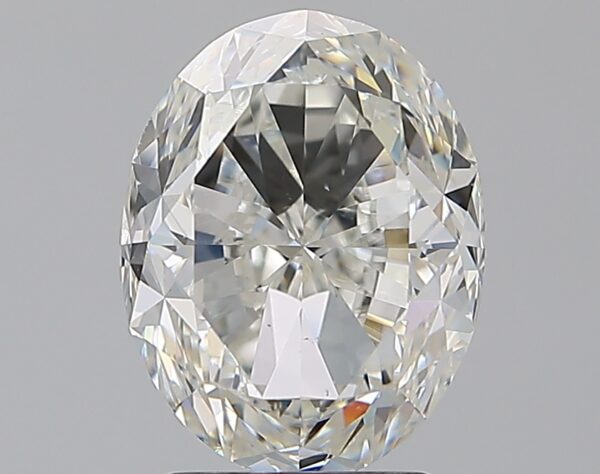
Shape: oval
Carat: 3
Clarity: VS2
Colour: I
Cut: FG
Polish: EX
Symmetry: VG
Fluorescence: N
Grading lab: GIA
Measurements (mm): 9.66 x 7.44 x 5.36